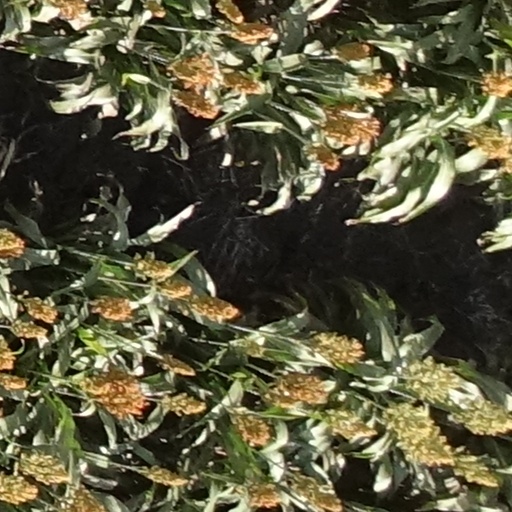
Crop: sorghum